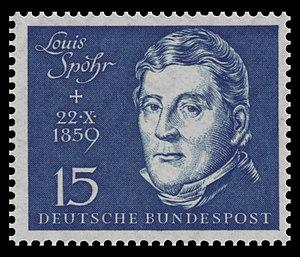
La Deutsche Bundespost a émis durant l'année 1959 dix-neuf timbres commémoratifs, dont cinq tirés sur un même carnet thématique, et cinq timbres d'usage courant.